Marine iguana

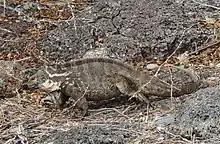
A hybrid iguana, the result of interbreeding between a marine iguana and a Galápagos land iguana

Researchers theorize that Galapagos land iguanas (genus "Conolophus") and marine iguanas evolved from a common ancestor since arriving on the islands from Central or South America, presumably by rafting. The land and marine iguanas of the Galápagos form a clade, the nearest relatives of which are the "Ctenosaura" iguanas of Mexico and Central America. Based on a study that relied on mtDNA, the marine iguana was estimated to have diverged from land iguanas some 5-15 million years ago, which is older than any of the extant Galápagos islands. It has therefore traditionally been thought that the ancestral species inhabited parts of the volcanic archipelago that are now submerged. However, a more recent study that included both mtDNA and nDNA indicates that the two split about 4.5 million years ago, which is near the age of the oldest extant Galápagos islands (Española and San Cristóbal).